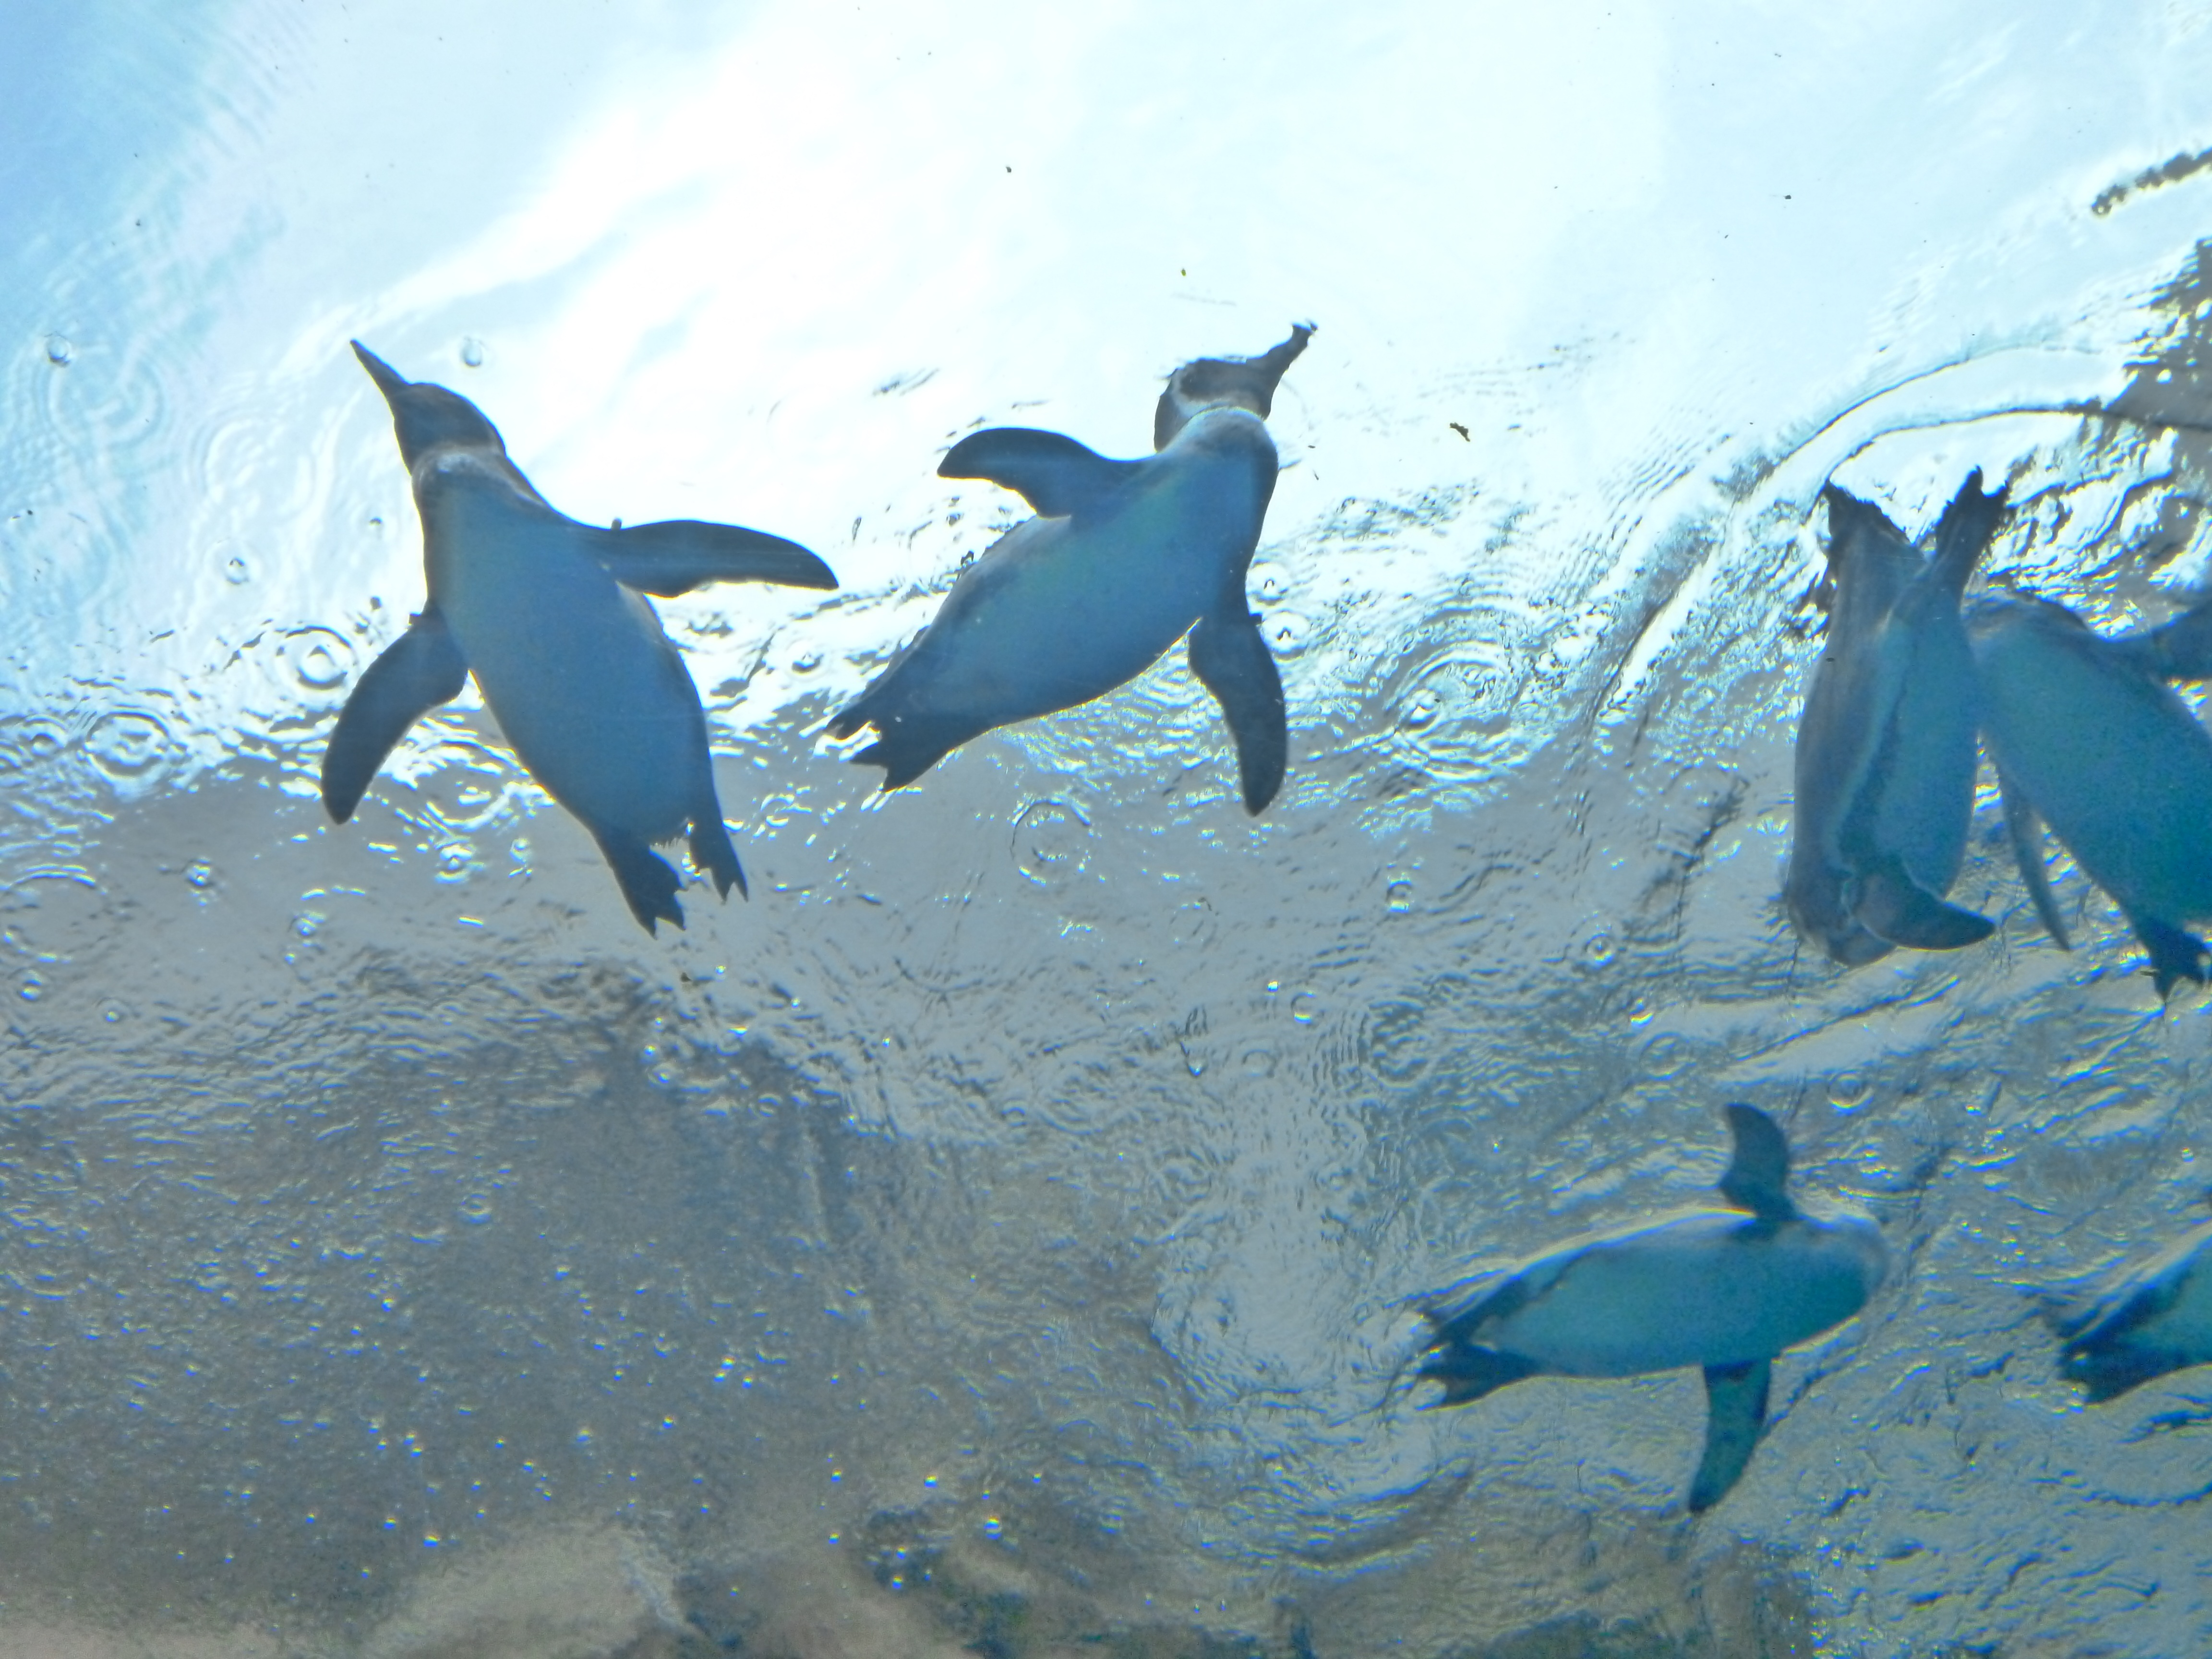
water, swim, biology, mammal, fauna, penguin, aquarium, vertebrate, dolphin, marine mammal, marine biology, whales dolphins and porpoises, common bottlenose dolphin